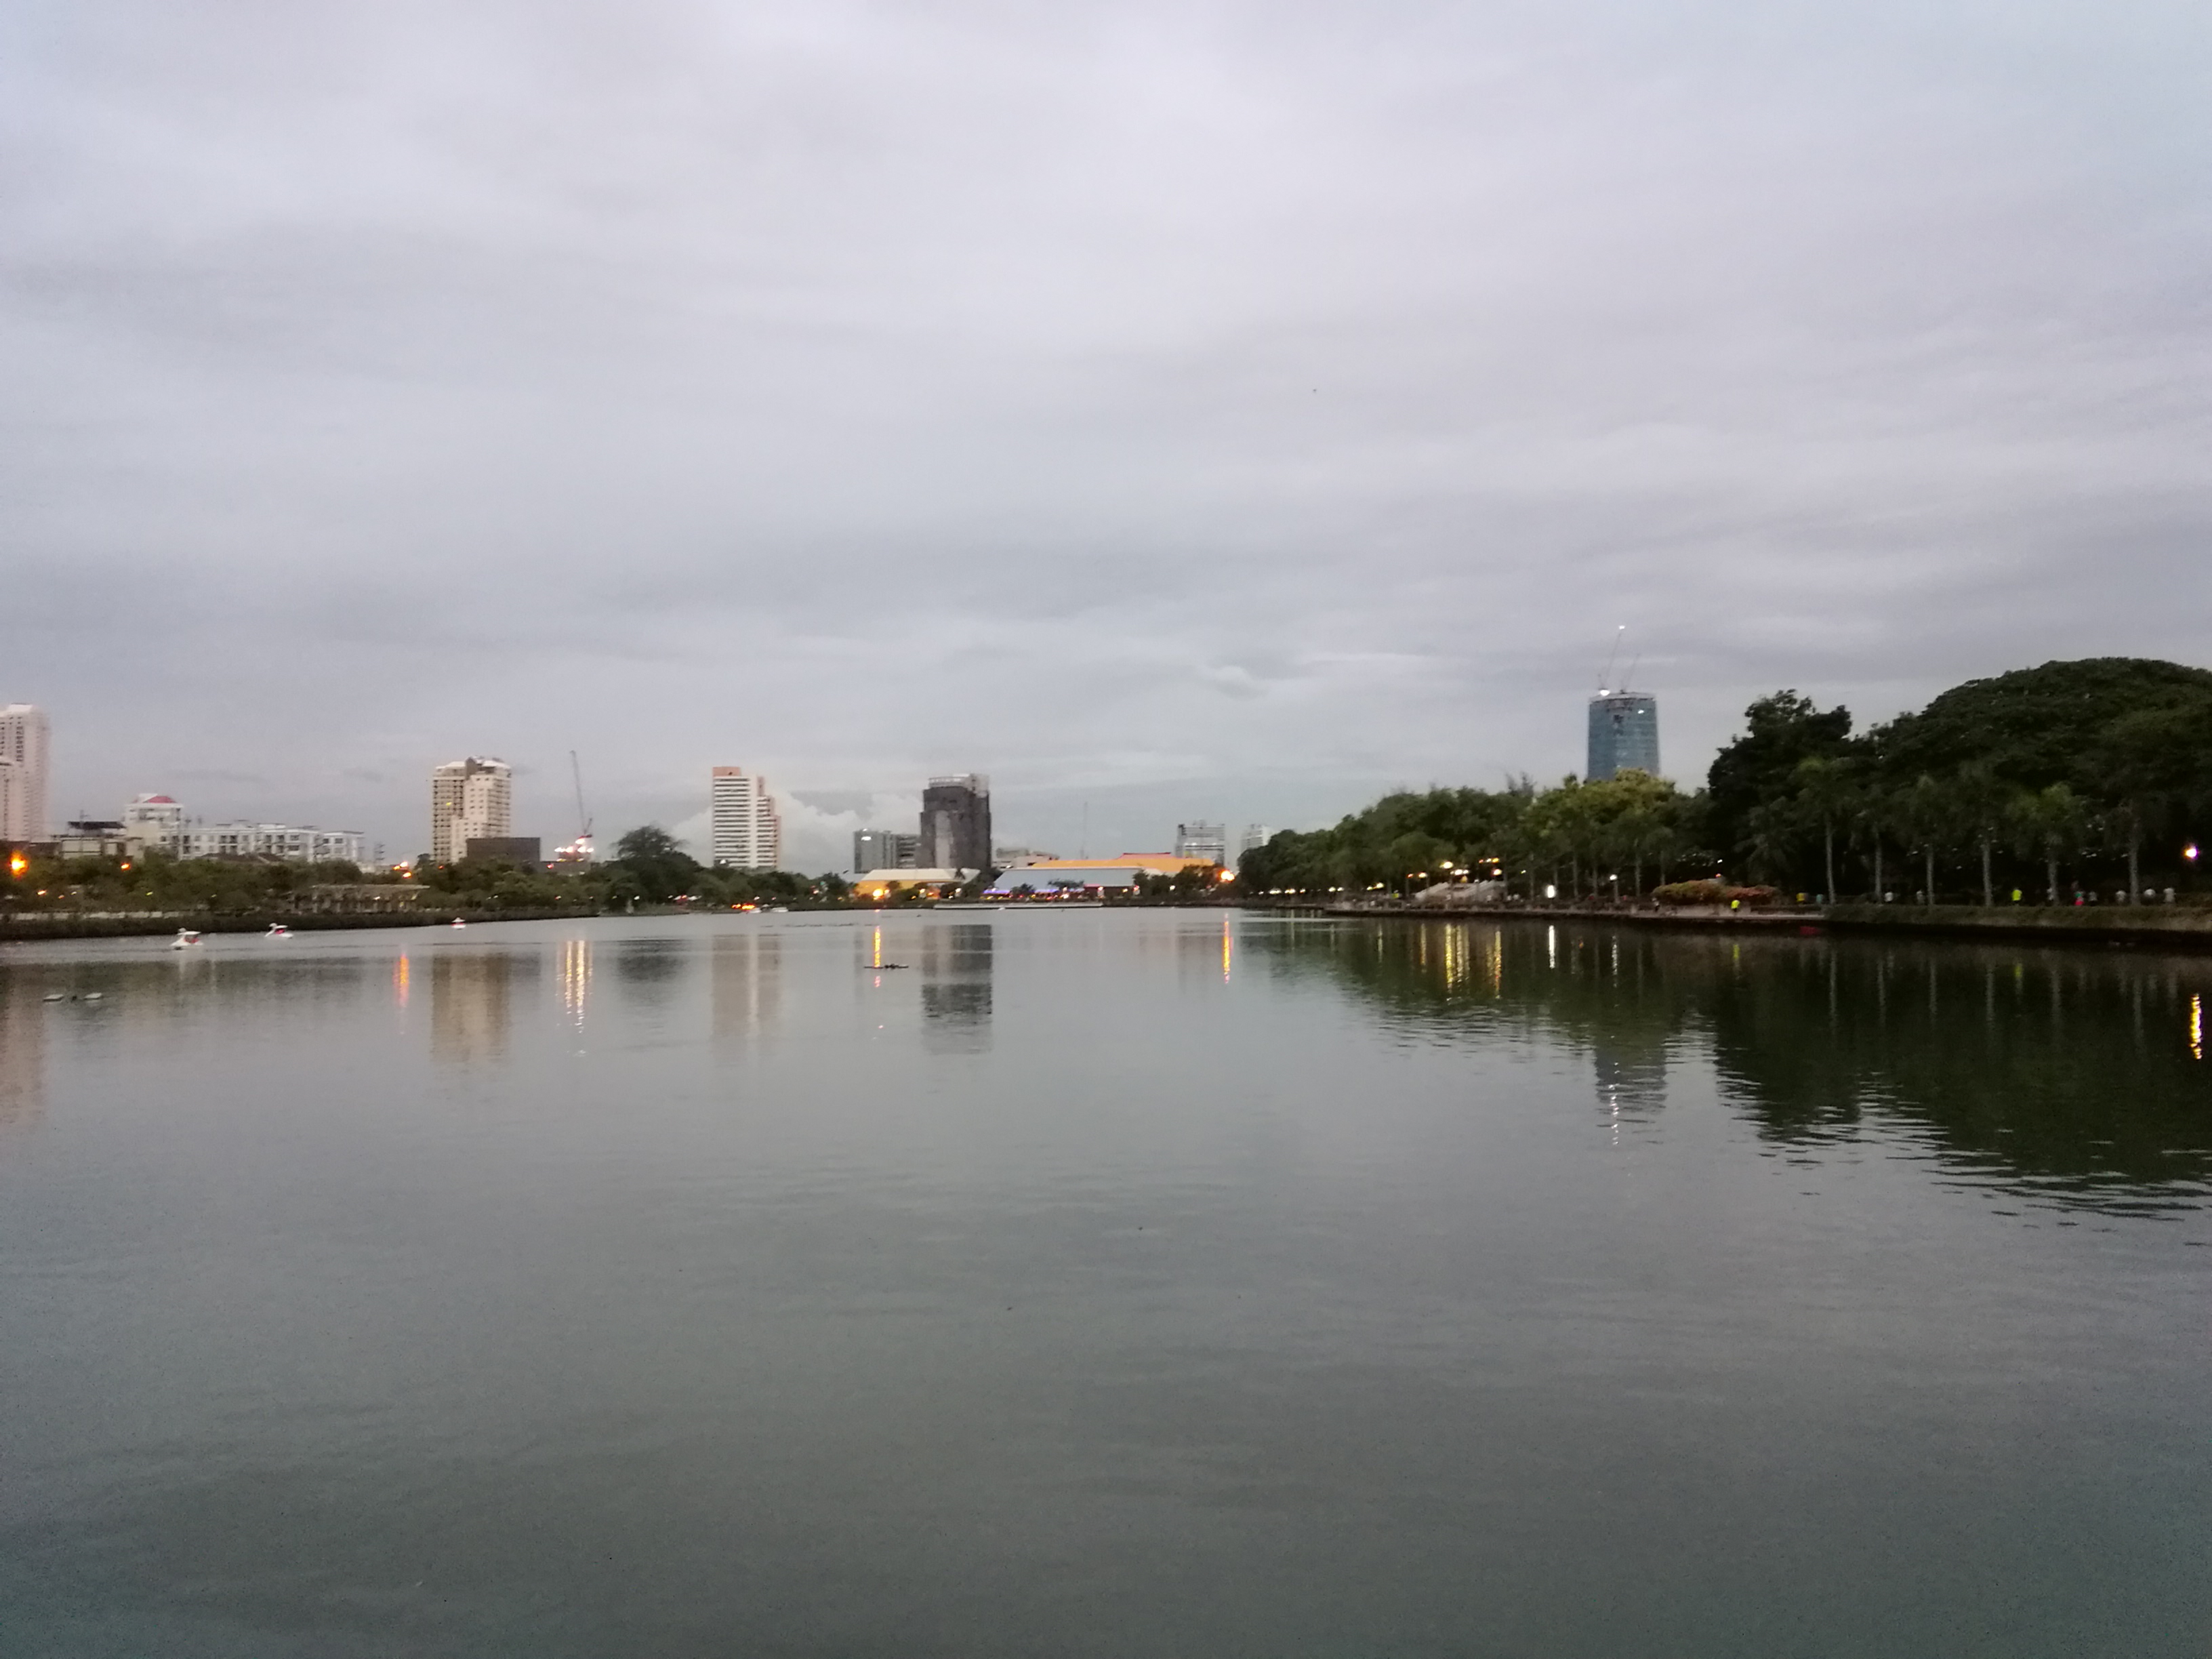
water, park, lake, buildings, body of water, sky, river, water resources, waterway, reflection, bank, daytime, reservoir, city, morning, cloud, skyline, reflecting pool, pond, calm, canal, tourism, sea, watercourse, evening, channel, cityscape, horizon, vacation, lacustrine plain, coast